History of the Pittsburgh Steelers

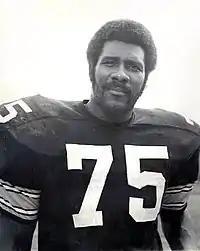
Mean Joe Greene in 1975

Ed Brown became quarterback in time for the 1963 season after Layne retired. Pittsburgh finished 7–4–3, but in a hotly contested Eastern Division, that only allowed the Steelers a 4th-place showing. Ernie Stautner retired after the season. 1963 also resulted in a change of venue for the Steelers, who split their home schedule between Forbes Field and Pitt Stadium, moving exclusively to Pitt in 1964.